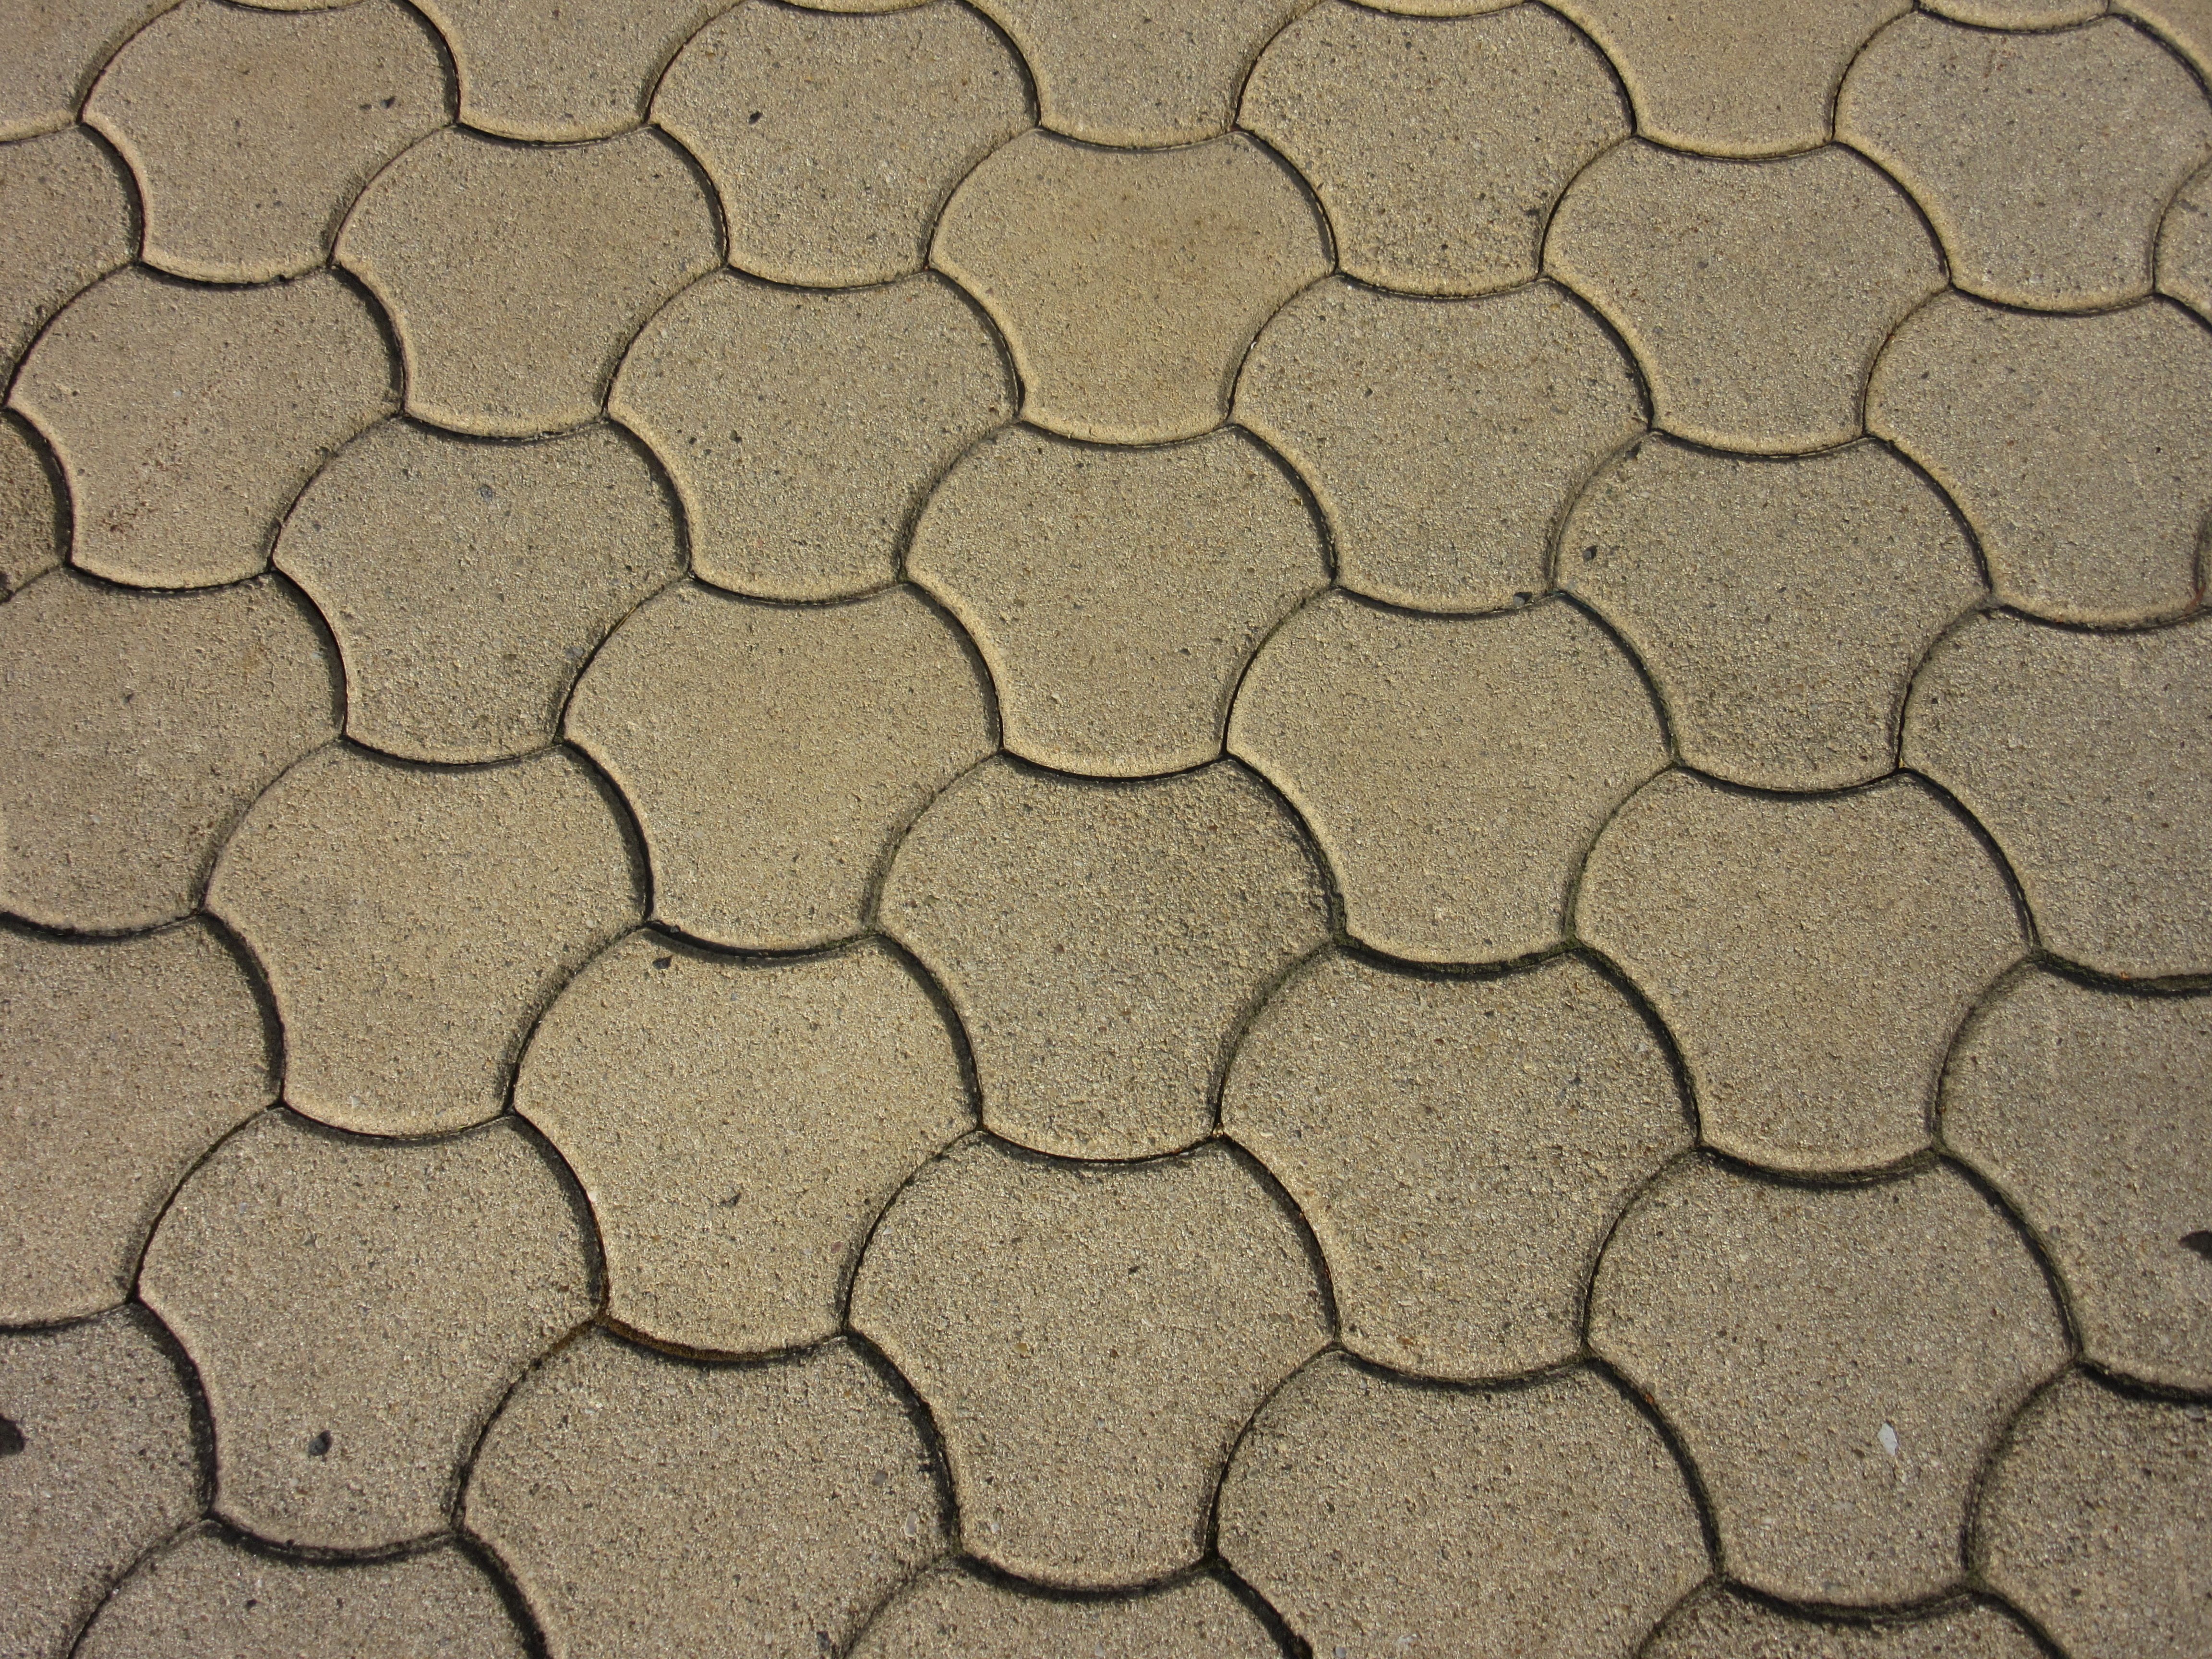
structure, texture, floor, cobblestone, wall, asphalt, pattern, line, geometry, soil, stone wall, brick, concrete, circle, patch, grey, background, design, paving, hexagonal, flooring, regularly, road surface, rauh, concrete brick